The Night With the Emperor

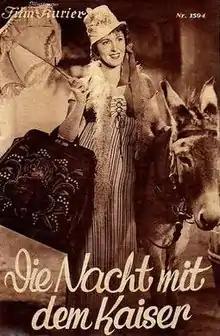

The Night With the Emperor is a 1936 German historical comedy film directed by Erich Engel and starring Jenny Jugo, Richard Romanowsky, and Friedrich Benfer. It was shot at the Johannisthal Studios of Tobis Film in Berlin. The film's sets were designed by the art directors Karl Haacker and Hermann Warm. The film is set in 1808 at the Congress of Erfurt.